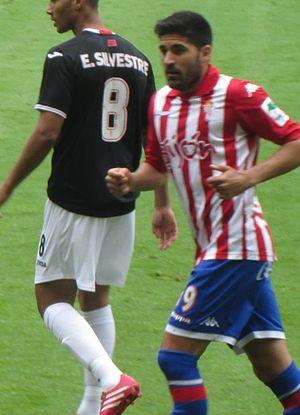
Carlos Carmona Bonet, né le 5 juillet 1987 à Palma en Espagne, est un footballeur espagnol évoluant au poste de milieu offensif au Sporting de Gijón.